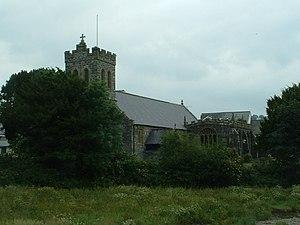
Llanrwst, prononcé [ɬanˈruːst] en gallois, est une communauté et un village situé près de la route A470 et de la rivière Conwy dans le comté de Conwy au Pays de Galles.